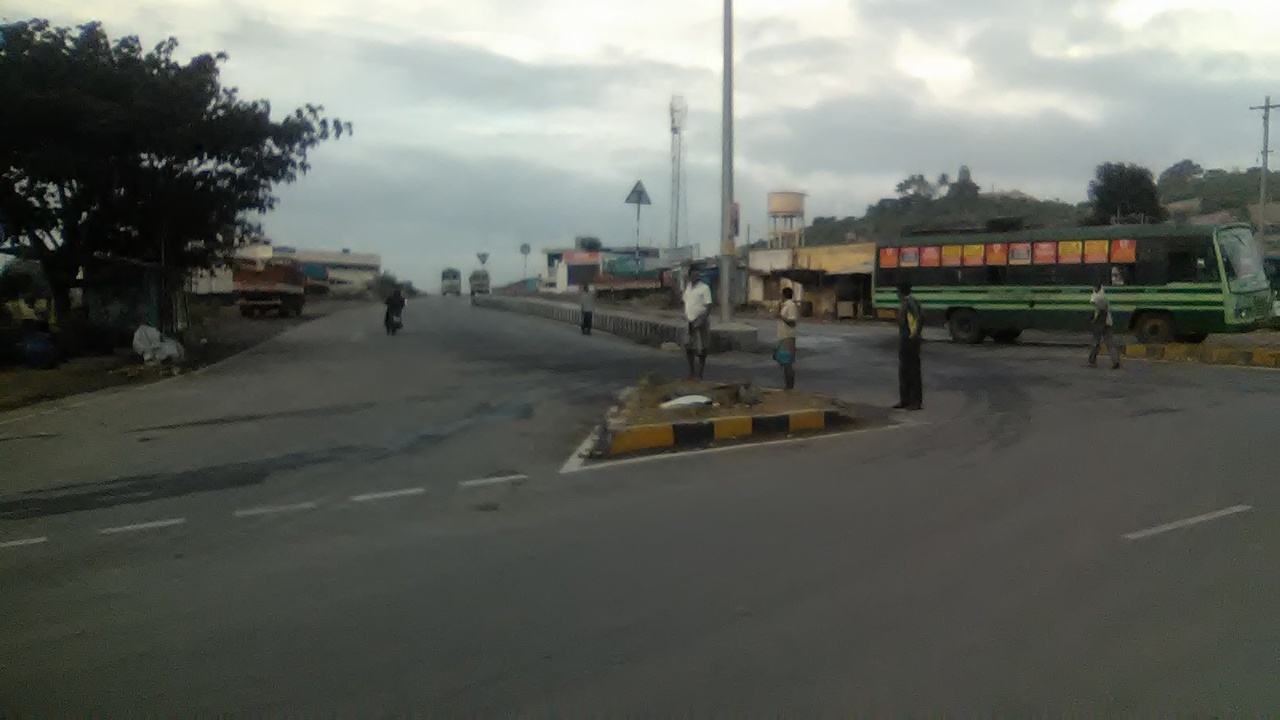
ஒசூர் உள் வட்டச்சாலை